.303 British

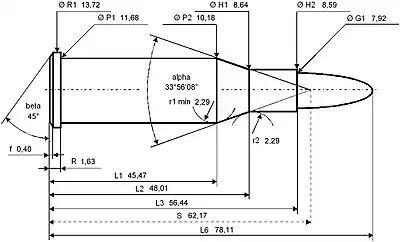
.303 British maximum C.I.P. cartridge dimensions. All sizes in millimeters (mm).

Americans would define the shoulder angle at alpha/2 ≈ 17 degrees. The common rifling twist rate for this cartridge is , 5 grooves, Ø lands = , Ø grooves = , land width = and the primer type is Berdan or Boxer (in large rifle size).